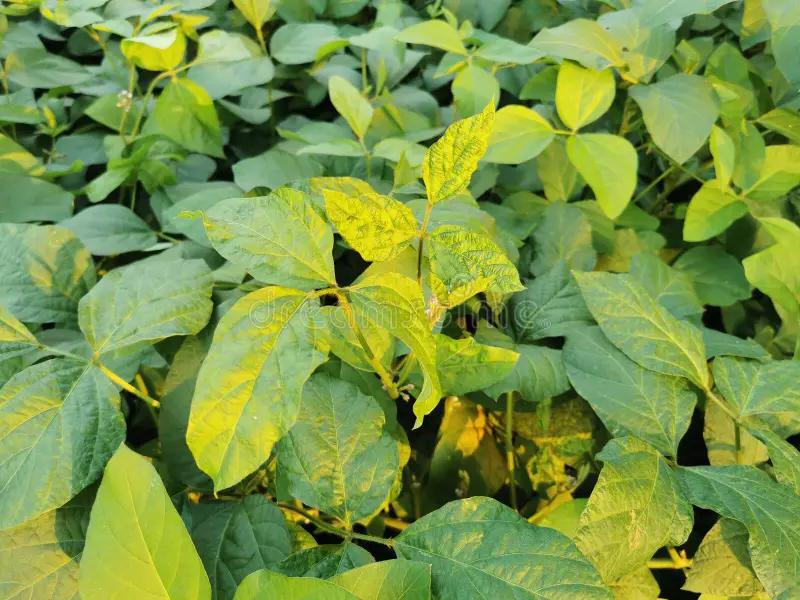
Plant: Soybean
Disease: soybean mosaic